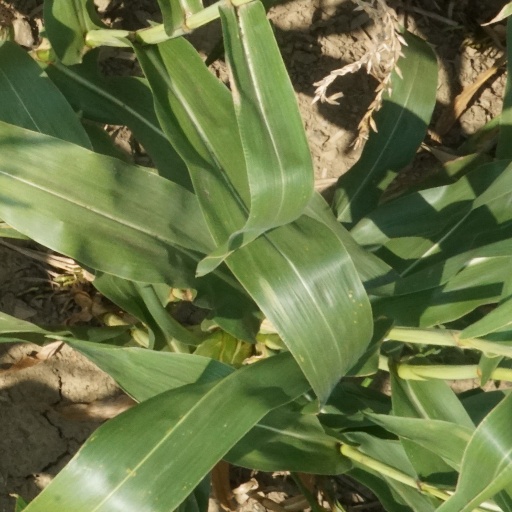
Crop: maize; corn